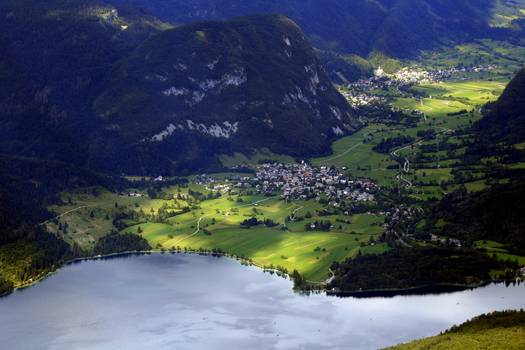
Label: No Watermark